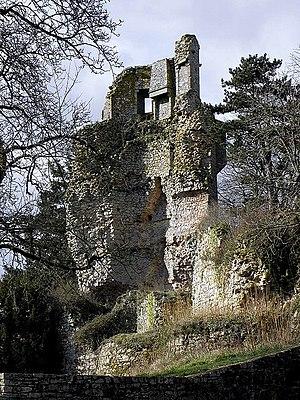
Château de Saint-Aubin-du-Cormier (35).
Liffré-Cormier Communauté est une intercommunalité française située dans le département français d'Ille-et-Vilaine, région Bretagne. Créée en 2000 sous le nom de Pays de Liffré, elle succède au SIVOM du secteur de Liffré créé en 1972. Elle prend le nom de « Liffré-Cormier Communauté » en 2017 à la suite de l'extension de son périmètre.